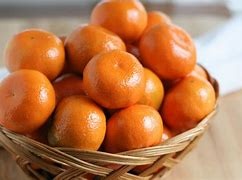
Label: mandarine